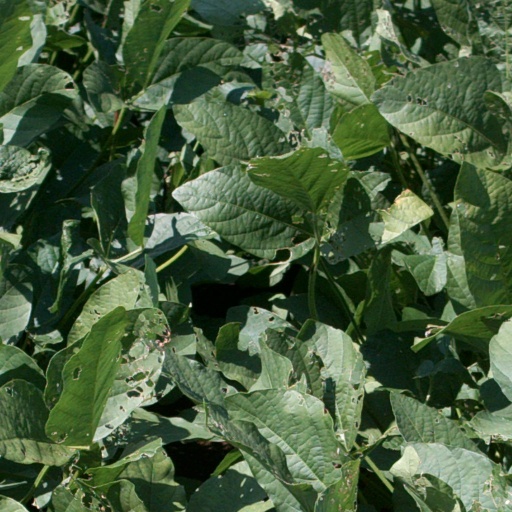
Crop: soybean